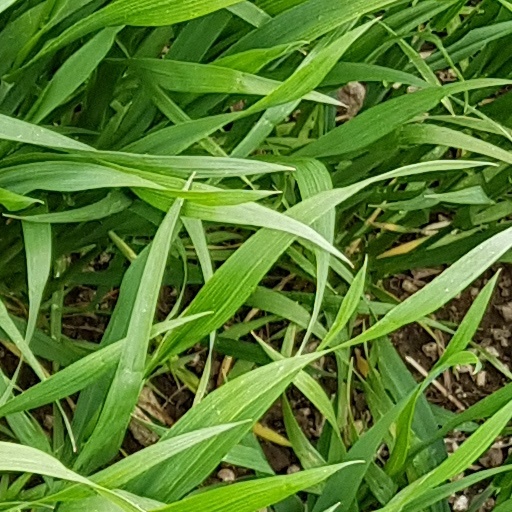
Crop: wheat